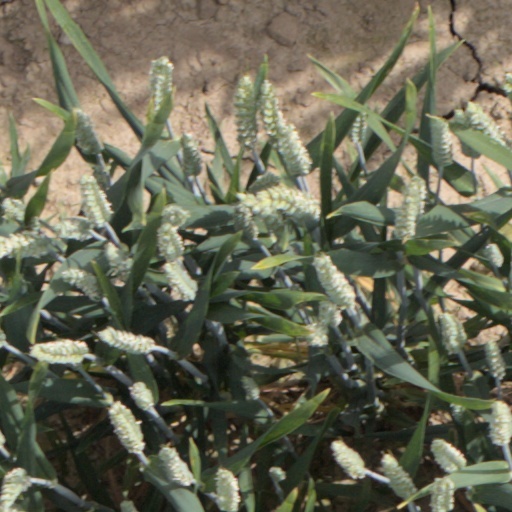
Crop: wheat